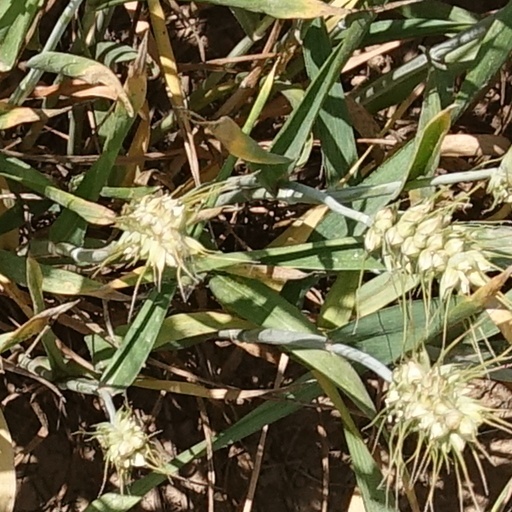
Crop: wheat